Monterey County, California

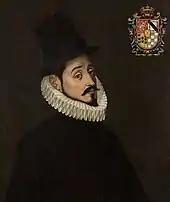
Gaspar de Zúñiga, 5th Count of Monterrey, namesake of Monterey Bay and thus the city and the county.

Monterey County was one of the original counties of California, created in 1850 at the time of statehood. Parts of the county were given to San Benito County in 1874. The area was originally populated by Ohlone, Salinan and the Esselen tribes.